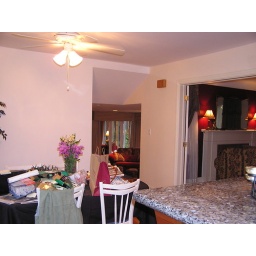
eating area in kitchen (look at mess)you see formal living room to right and family room straight ahead